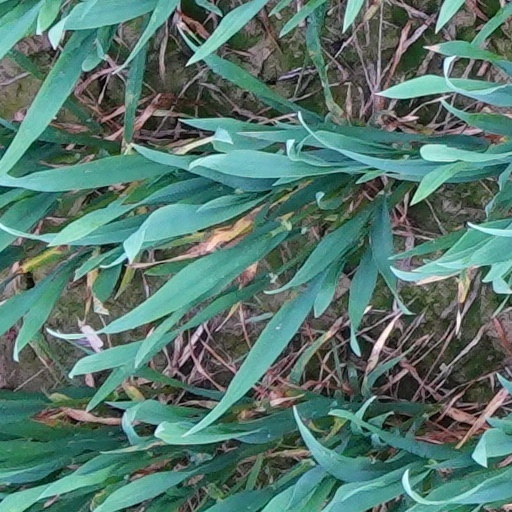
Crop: wheat